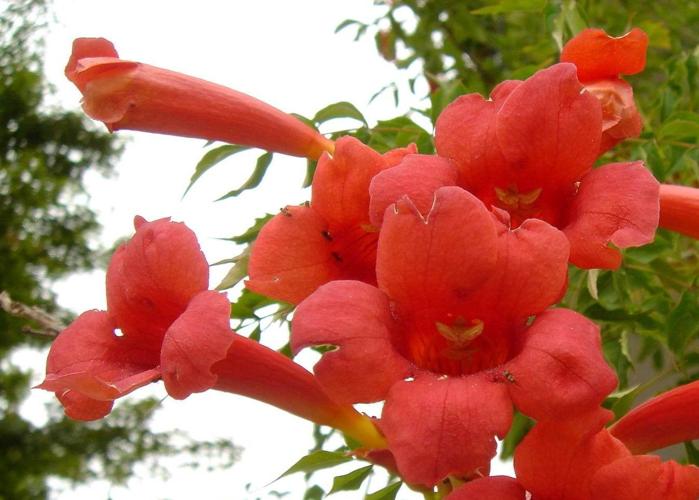
Label: trumpet creeper